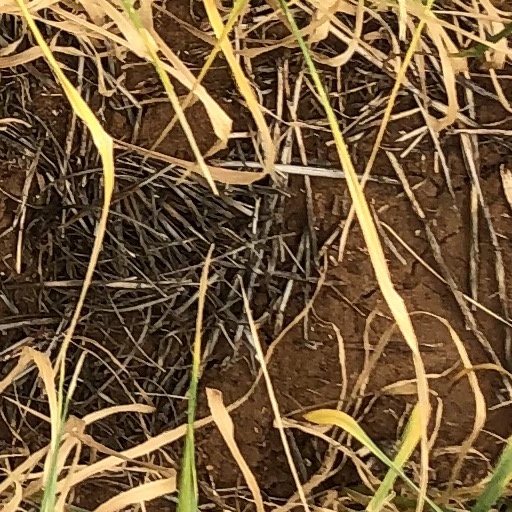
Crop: wheat